Museum of Discovery and Science

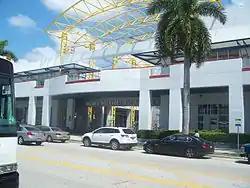

The Museum of Discovery and Science is a museum focused on science located in Fort Lauderdale, Florida, United States.